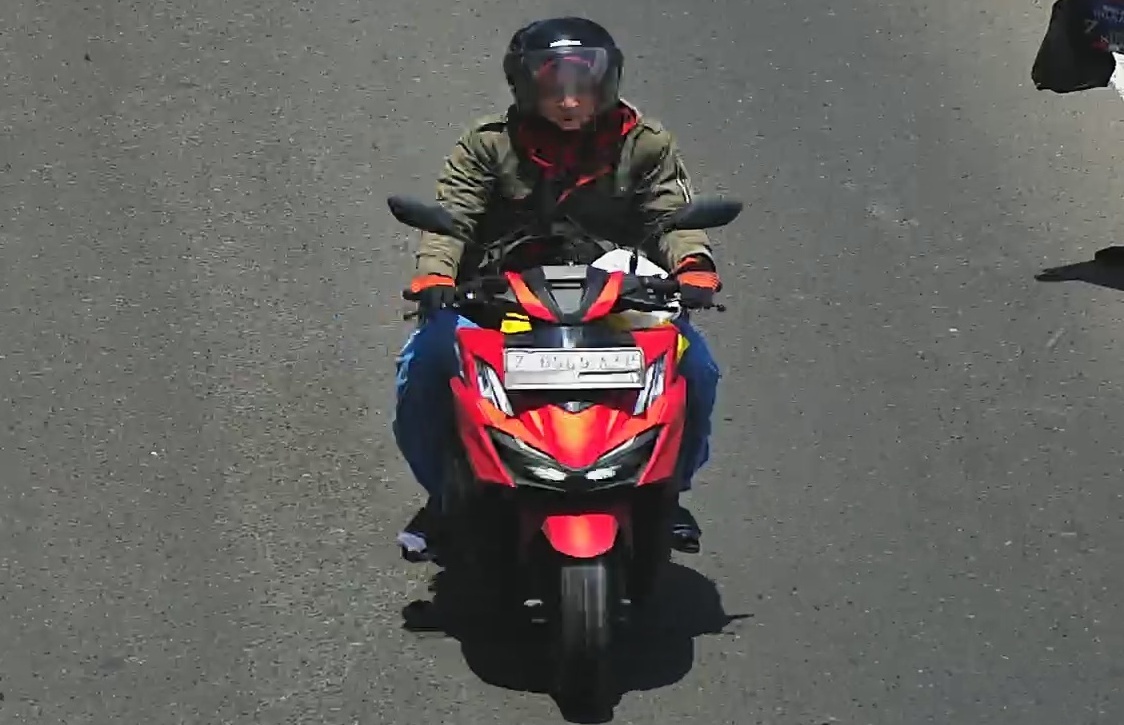
person-with-helmet: 1
person-without-helmet: 0